Harper's Bazaar

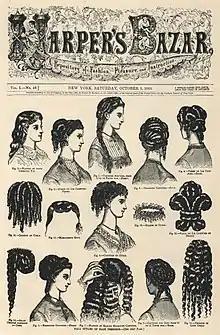
Front cover illustrating hairstyles, Vol. I, No. 49 (October 3, 1868)

The publication debuted on November 2, 1867, and was published by Harper & Brothers, based in New York City and edited by Mary Louise Booth. The magazine was published in a folio tabloid-size format and published weekly, with the subtitle of "A Repository of Fashion, Pleasure, and Instruction." During this time "Harper's Bazar" was able to stay ahead of other American publications like "Godey's Lady's Book" and "Peterson's", which had to copy their illustrations from French magazines and re-engrave the printing plates of the latest fashions; however, due to the partnership with "Der Bazar", the magazine would be sent the electrotypes of the original printing plates which lead to "Harper's Bazar" publishing the latest illustrations at the same time as the European journals which was months ahead of the other American publications. This gave "Harper's Bazar" an edge above the other American publications for many years.